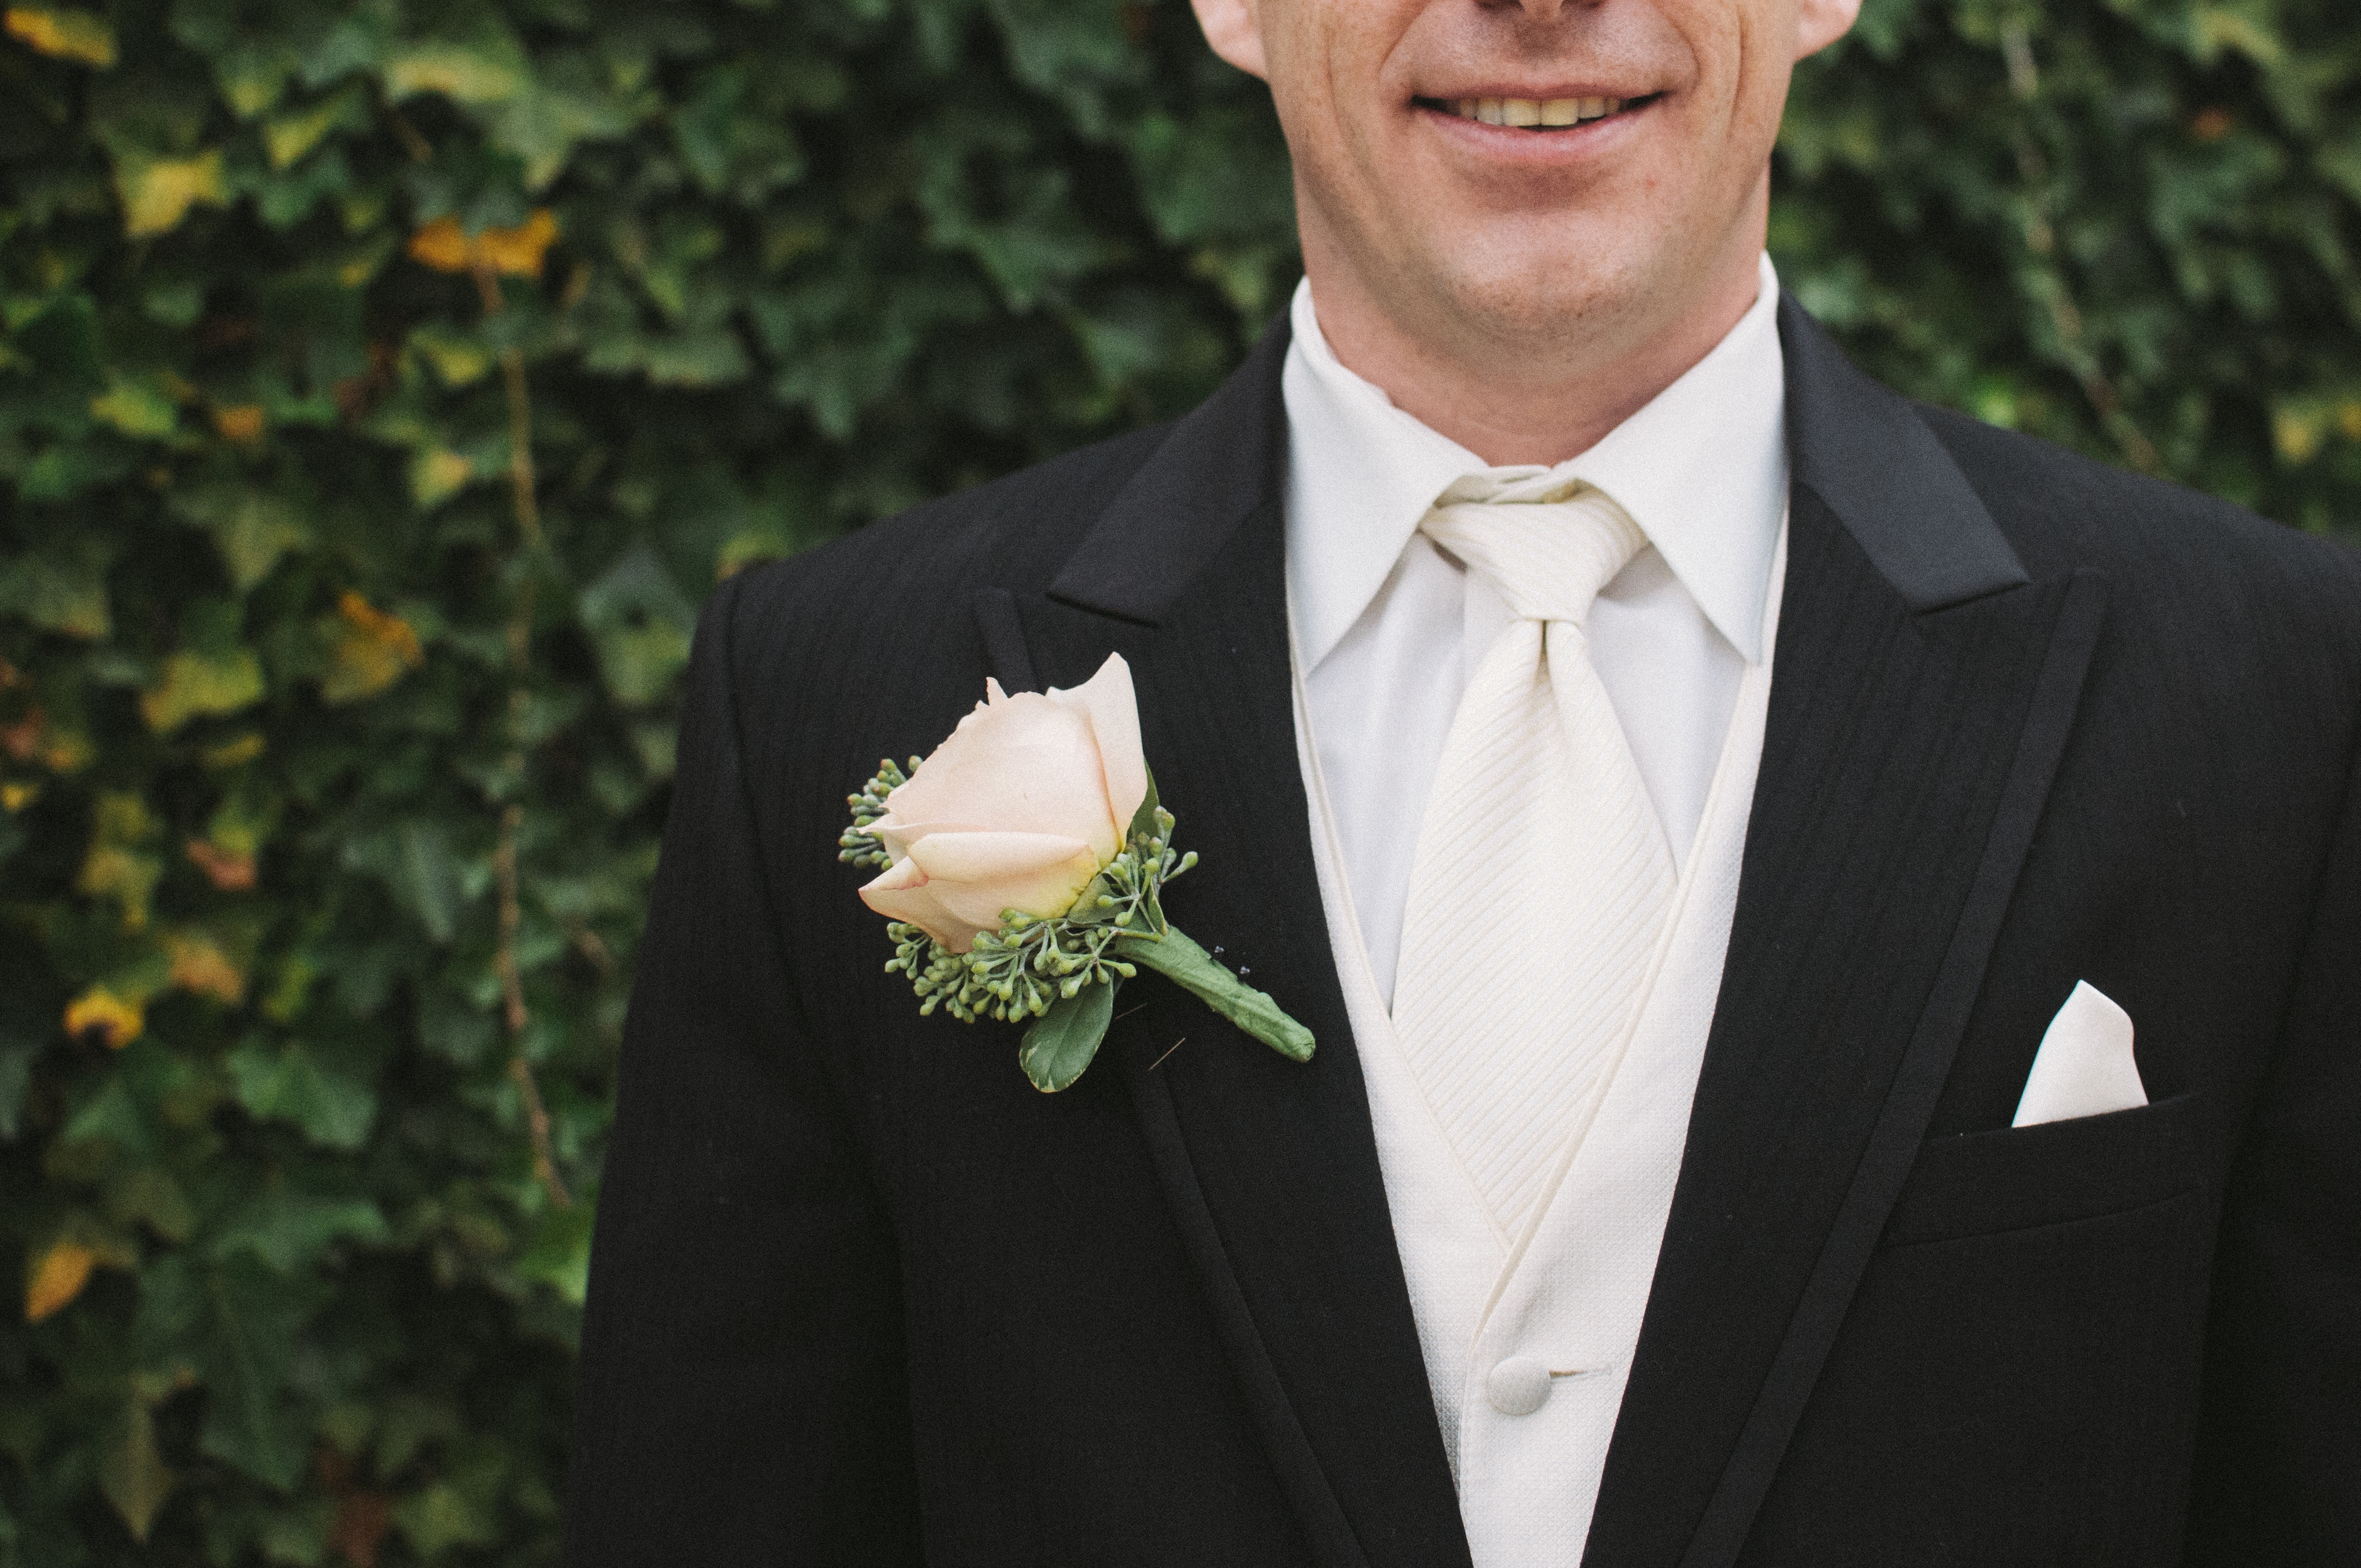
man, person, suit, male, clothing, wedding, bride, groom, formal, tuxedo, ceremony, formal wear